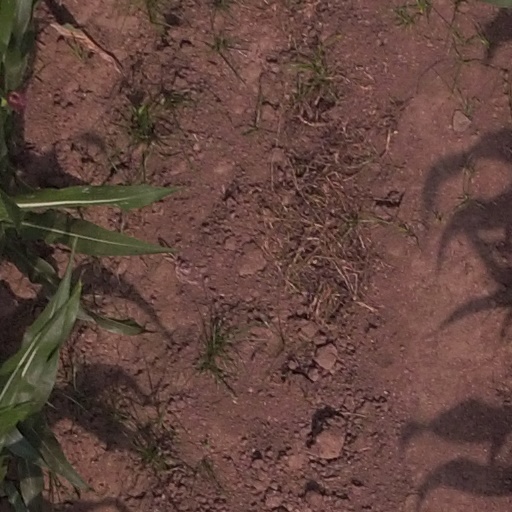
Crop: maize; corn